Buzz Bissinger

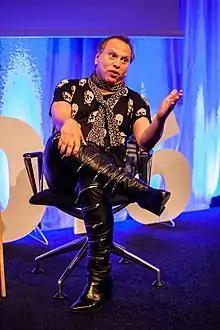
Bissinger in 2016

Harry Gerard Bissinger III, also known as Buzz Bissinger and H. G. Bissinger (born November 1, 1954) is an American journalist and author, best known for his 1990 non-fiction book "". He is a longtime contributing editor at "Vanity Fair" magazine. In 2019, HBO released a documentary on Bissinger titled “"Buzz"”.